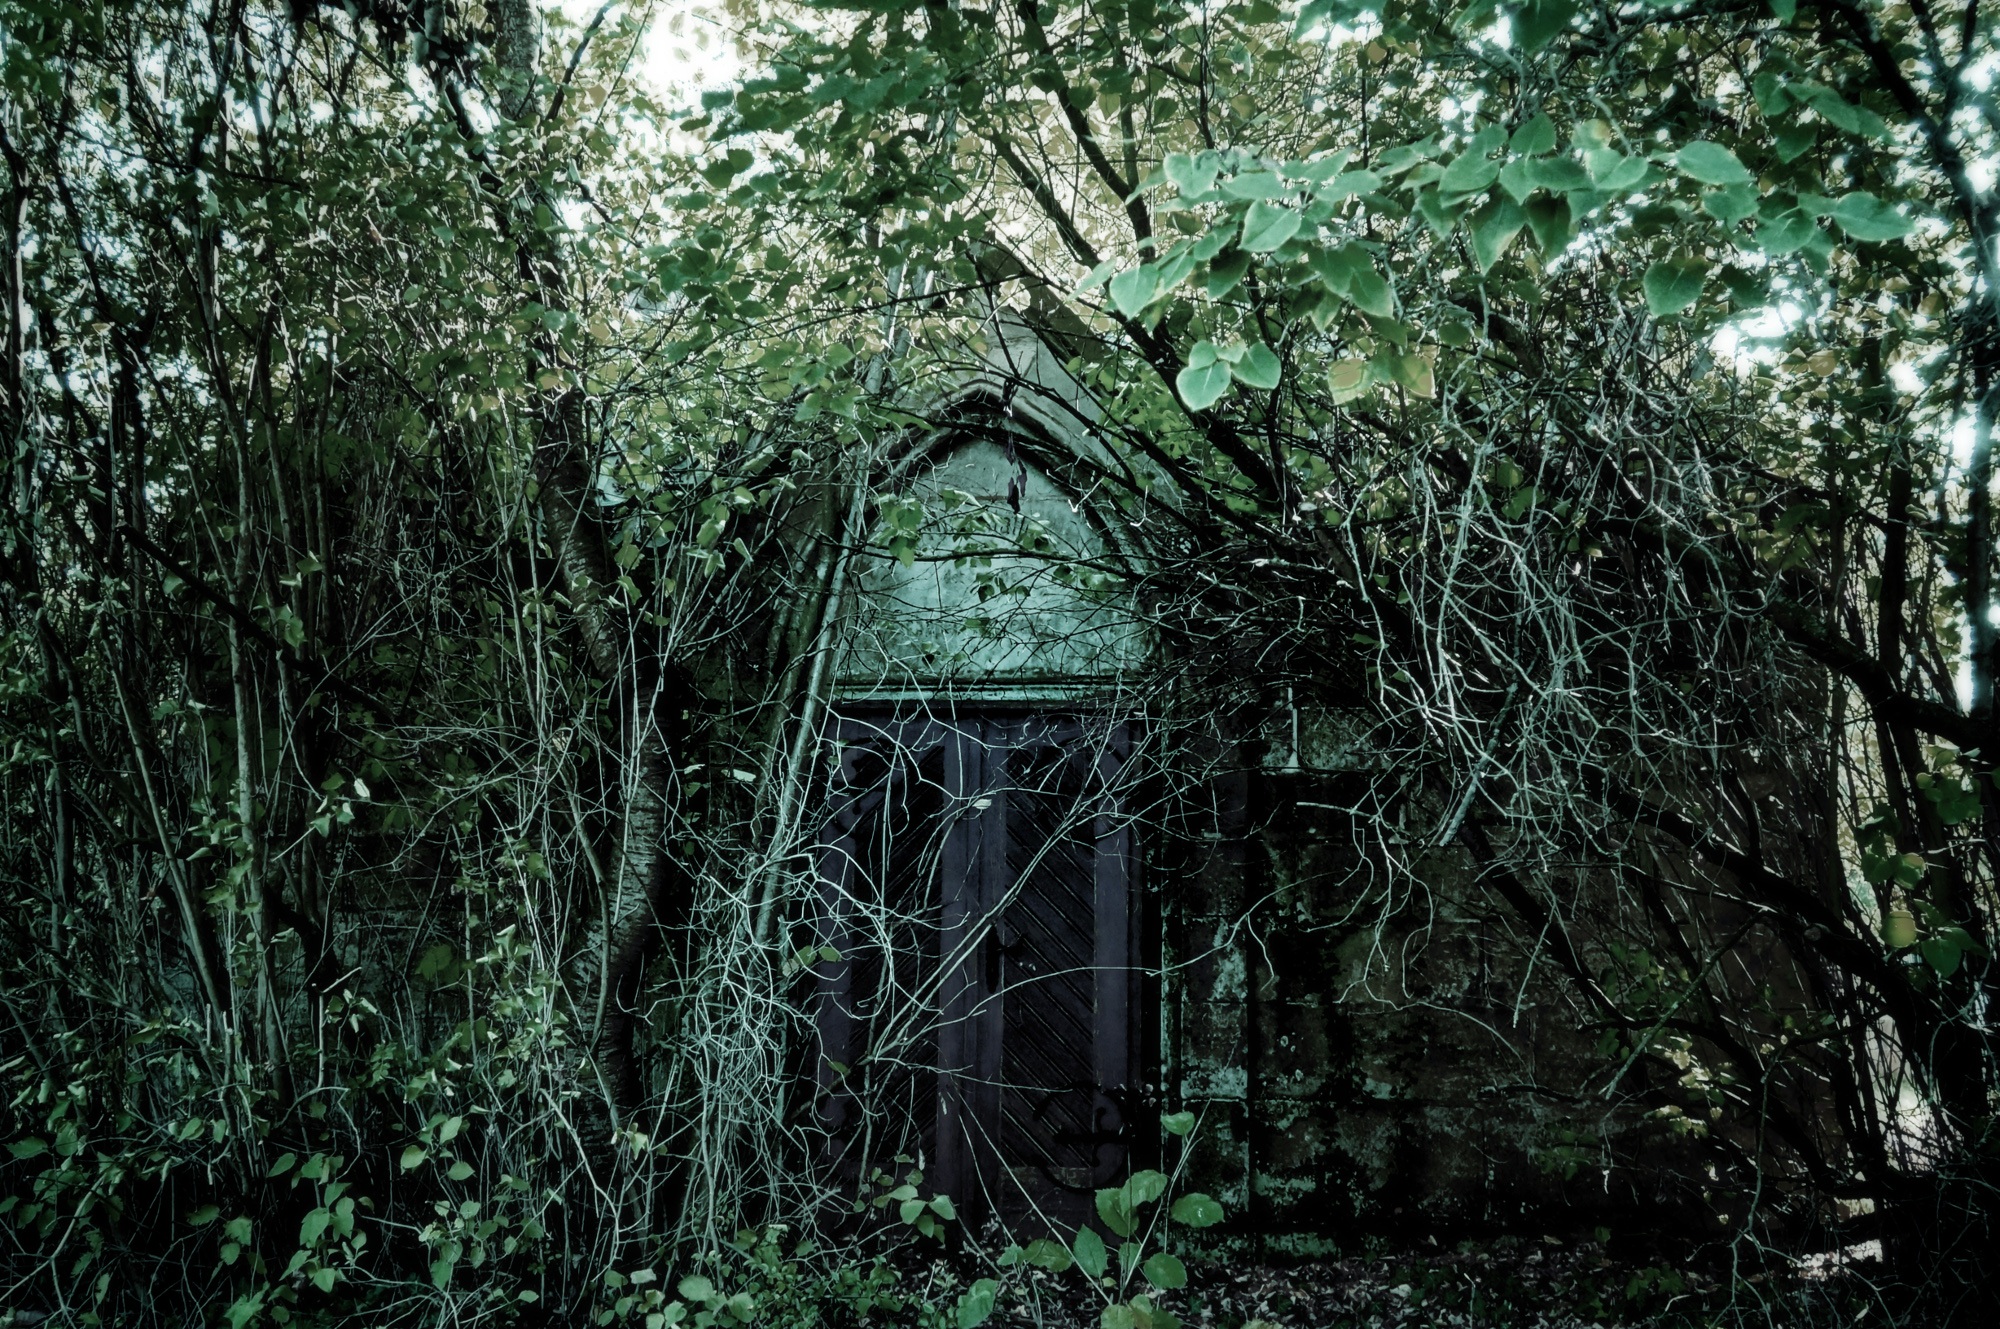
tree, nature, forest, branch, plant, sunlight, leaf, building, old, mystical, green, jungle, romantic, rainforest, weird, gloomy, woodland, habitat, mood, cover, secret, haunting, crypt, old growth forest, natural environment, woody plant